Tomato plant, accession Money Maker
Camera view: horizontal (90 deg, fisheye); turntable rotation: 90 degrees
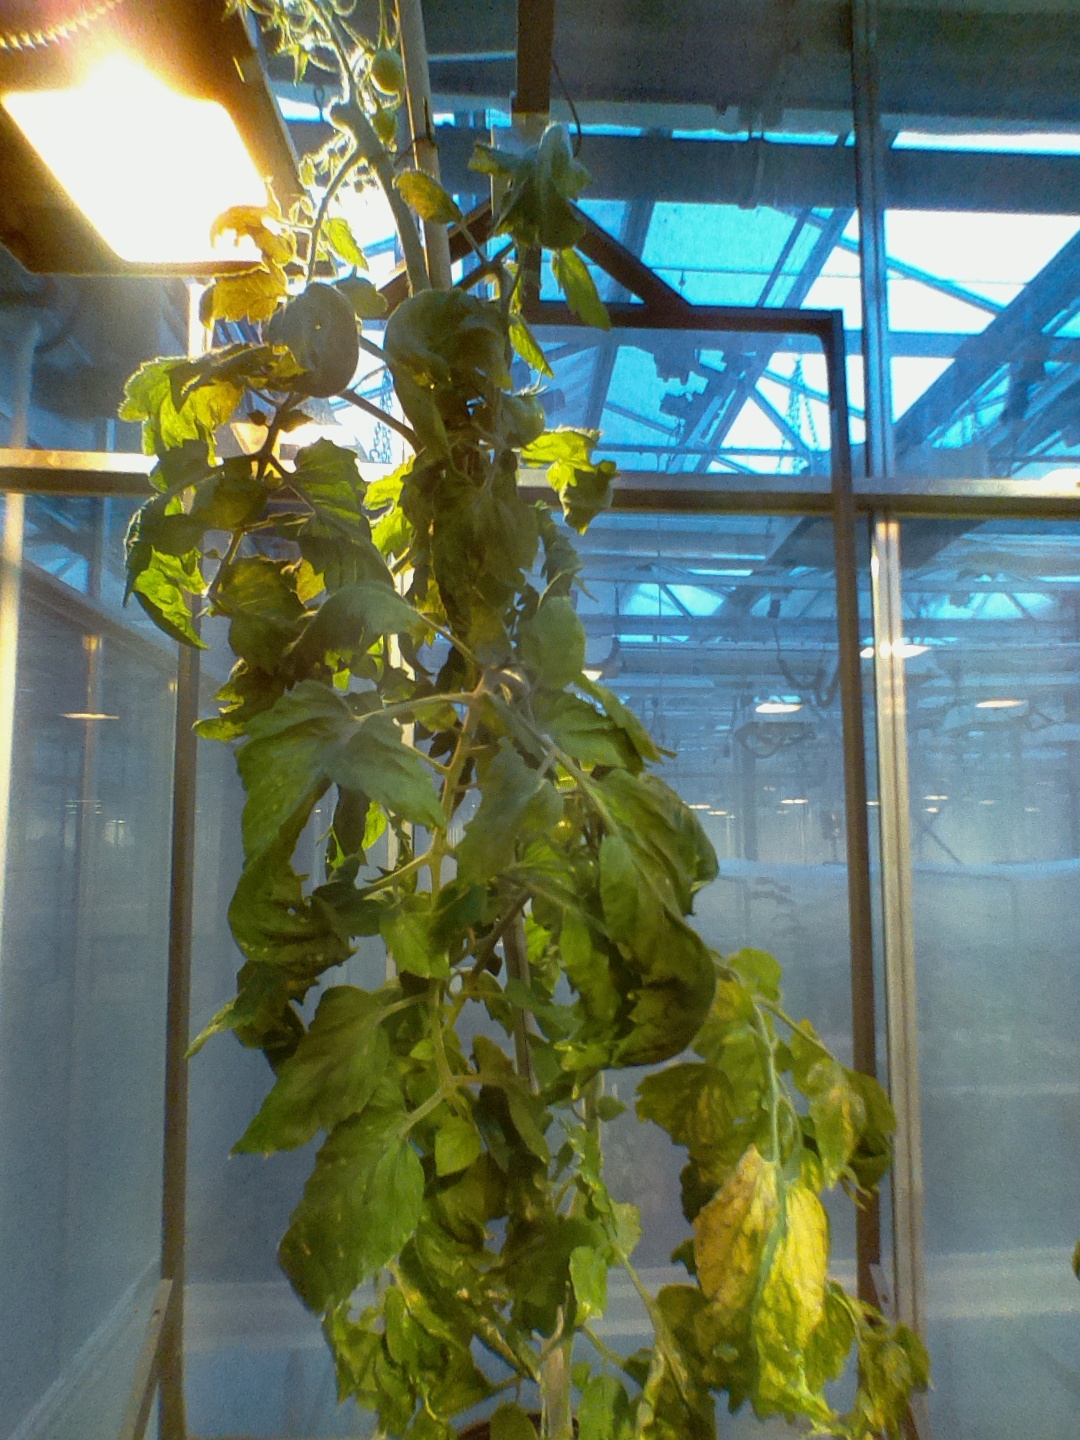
BBCH growth stage 73: 30%-40% of final fruit size